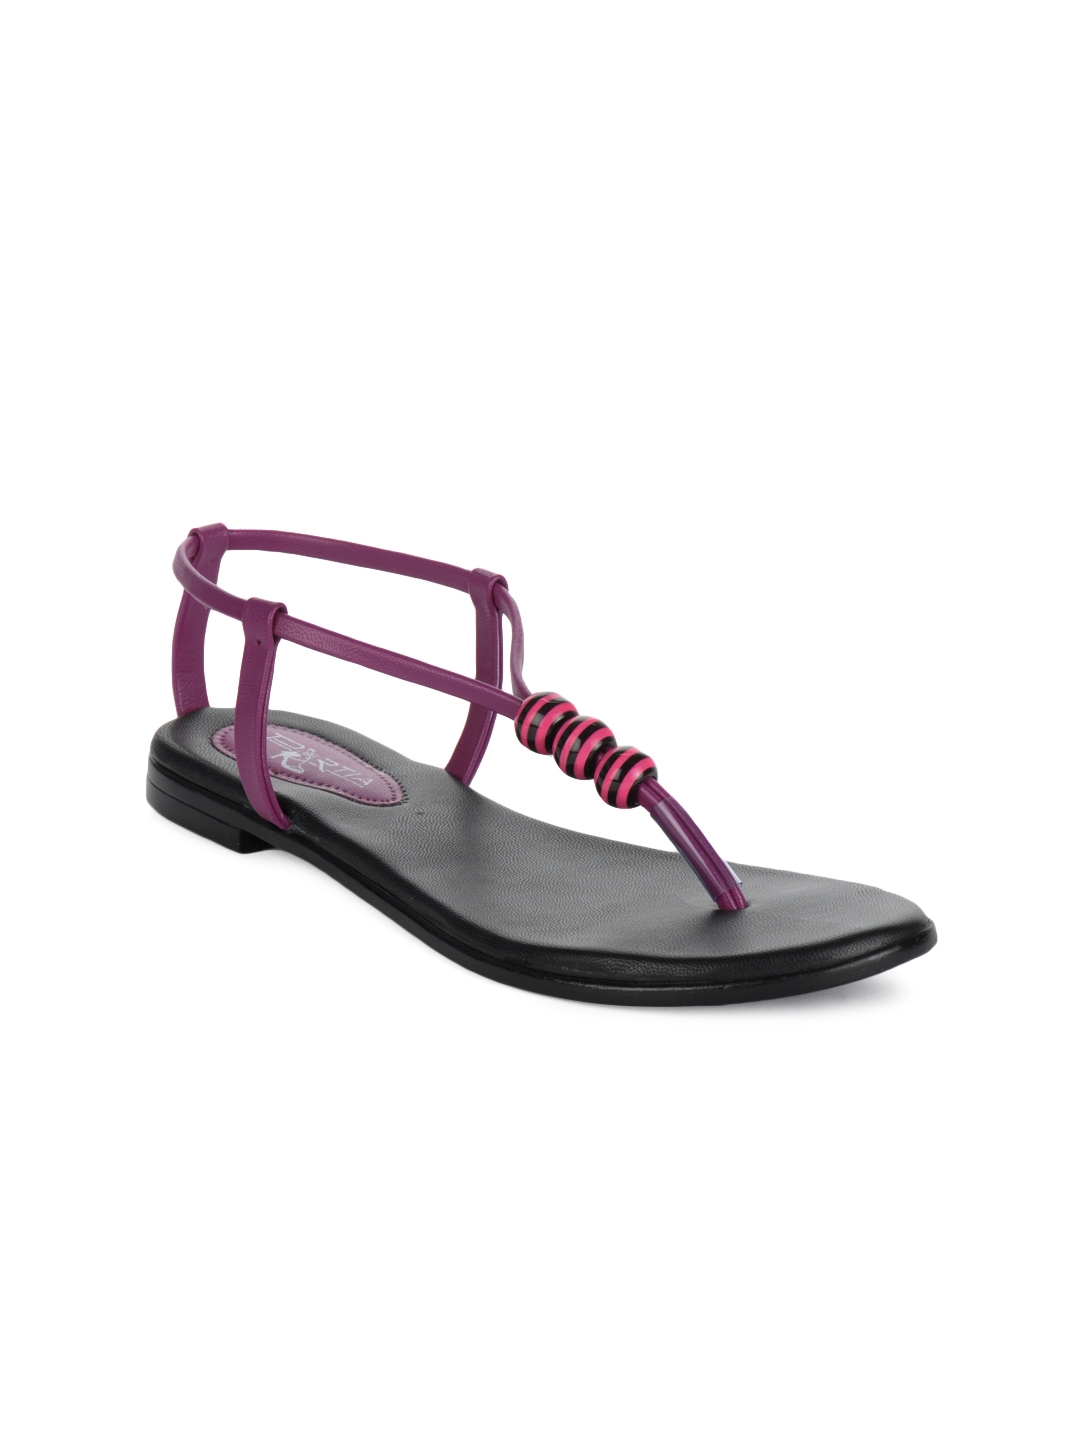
Portia Women Purple & Black Sandals
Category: Footwear / Shoes / Flats
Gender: Women
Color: Purple
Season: Winter 2014
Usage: Casual